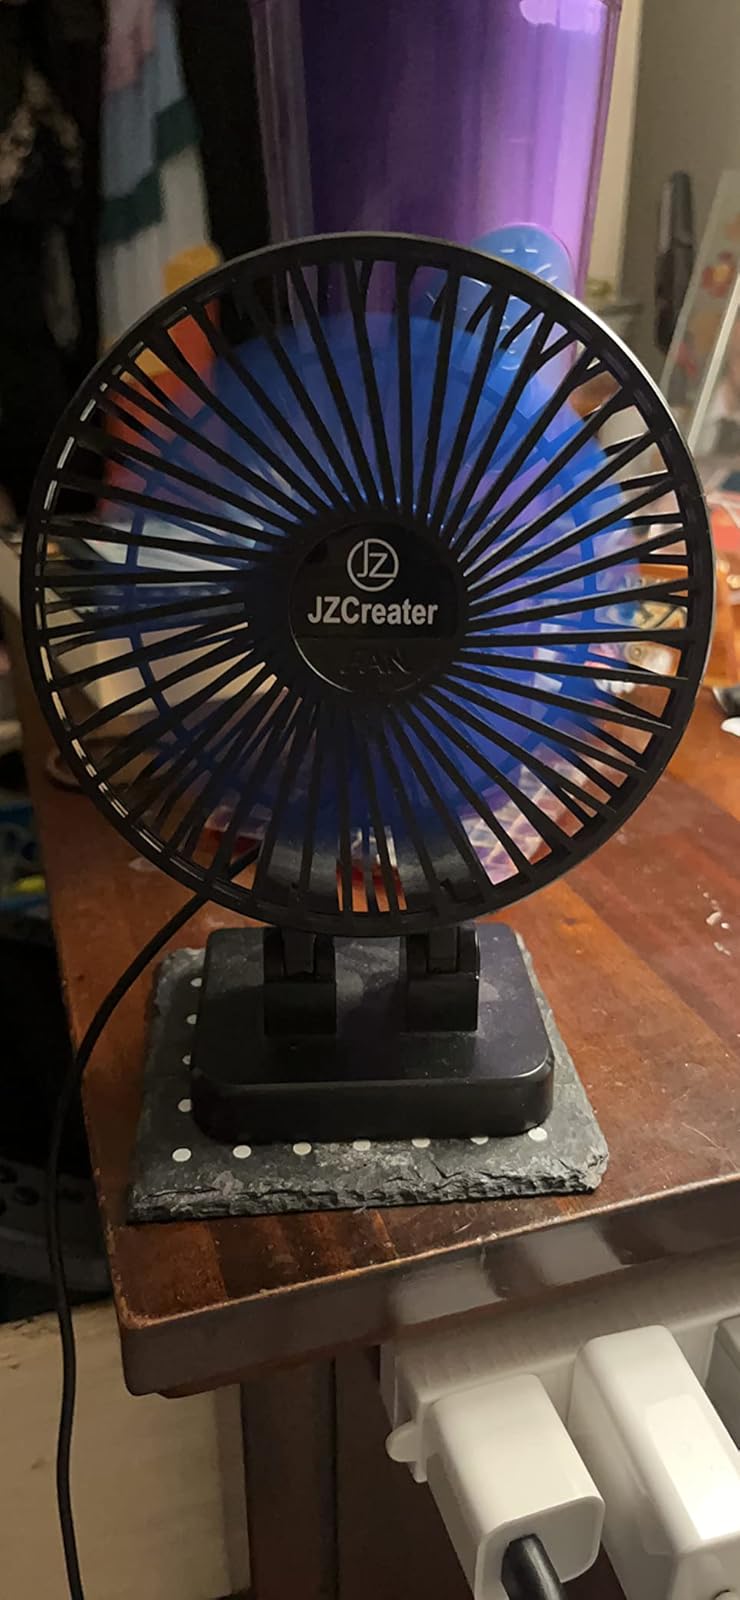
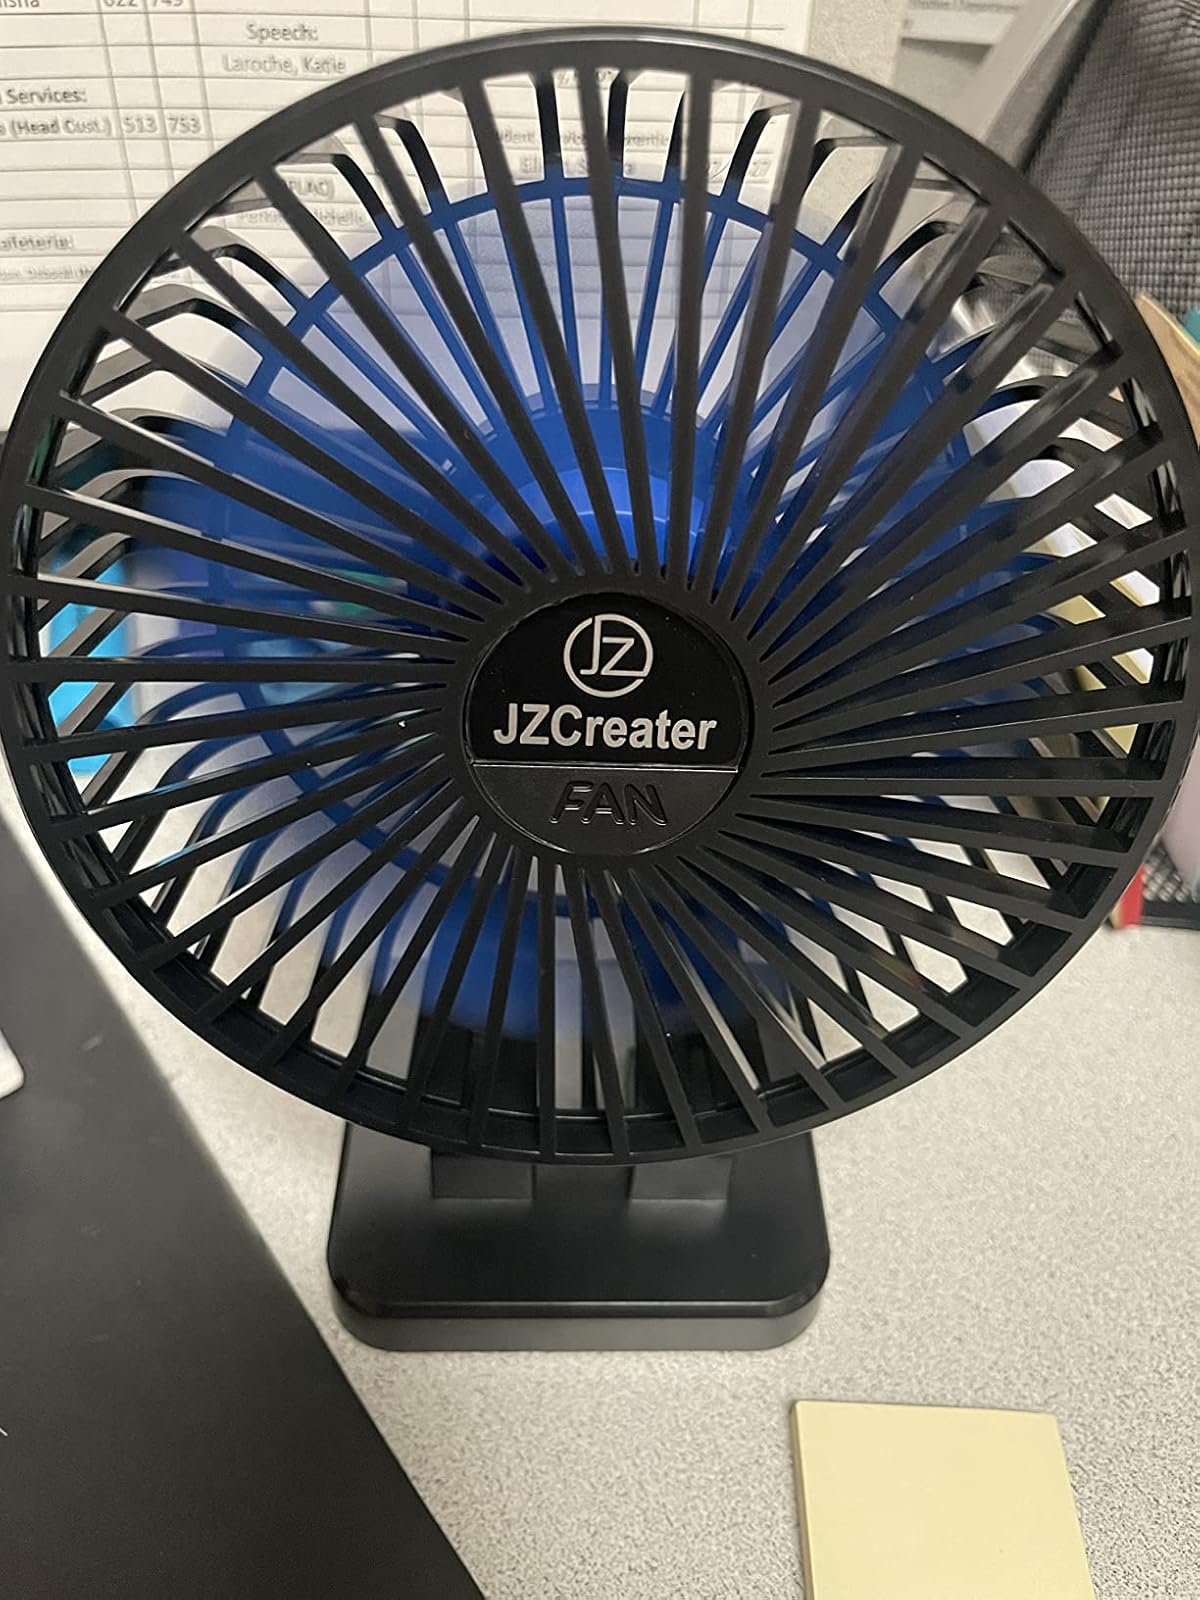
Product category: fan
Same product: yes